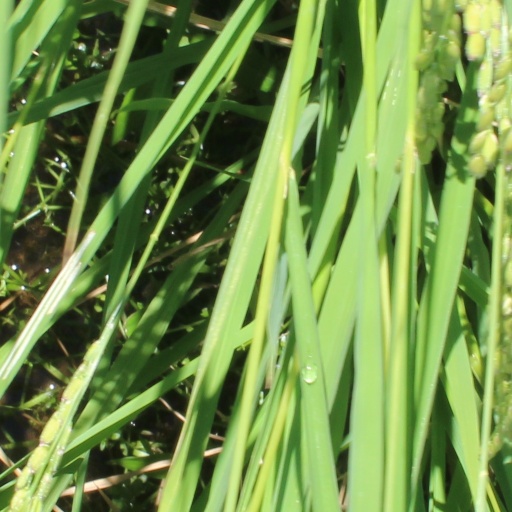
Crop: rice